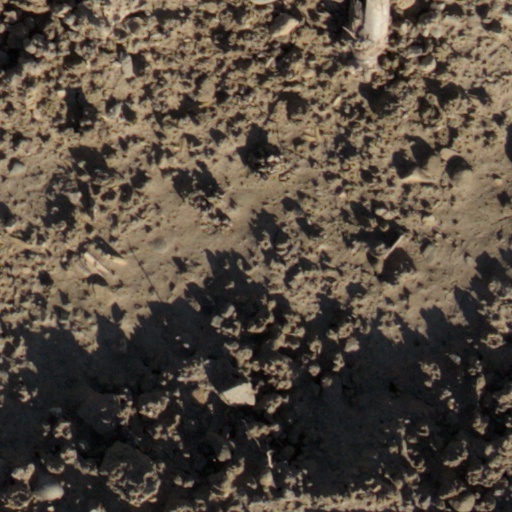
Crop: wheat